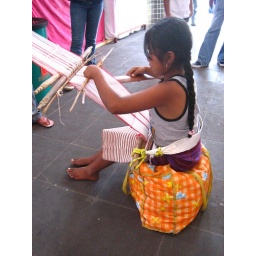
little girl at the market near the zocalo weaving.